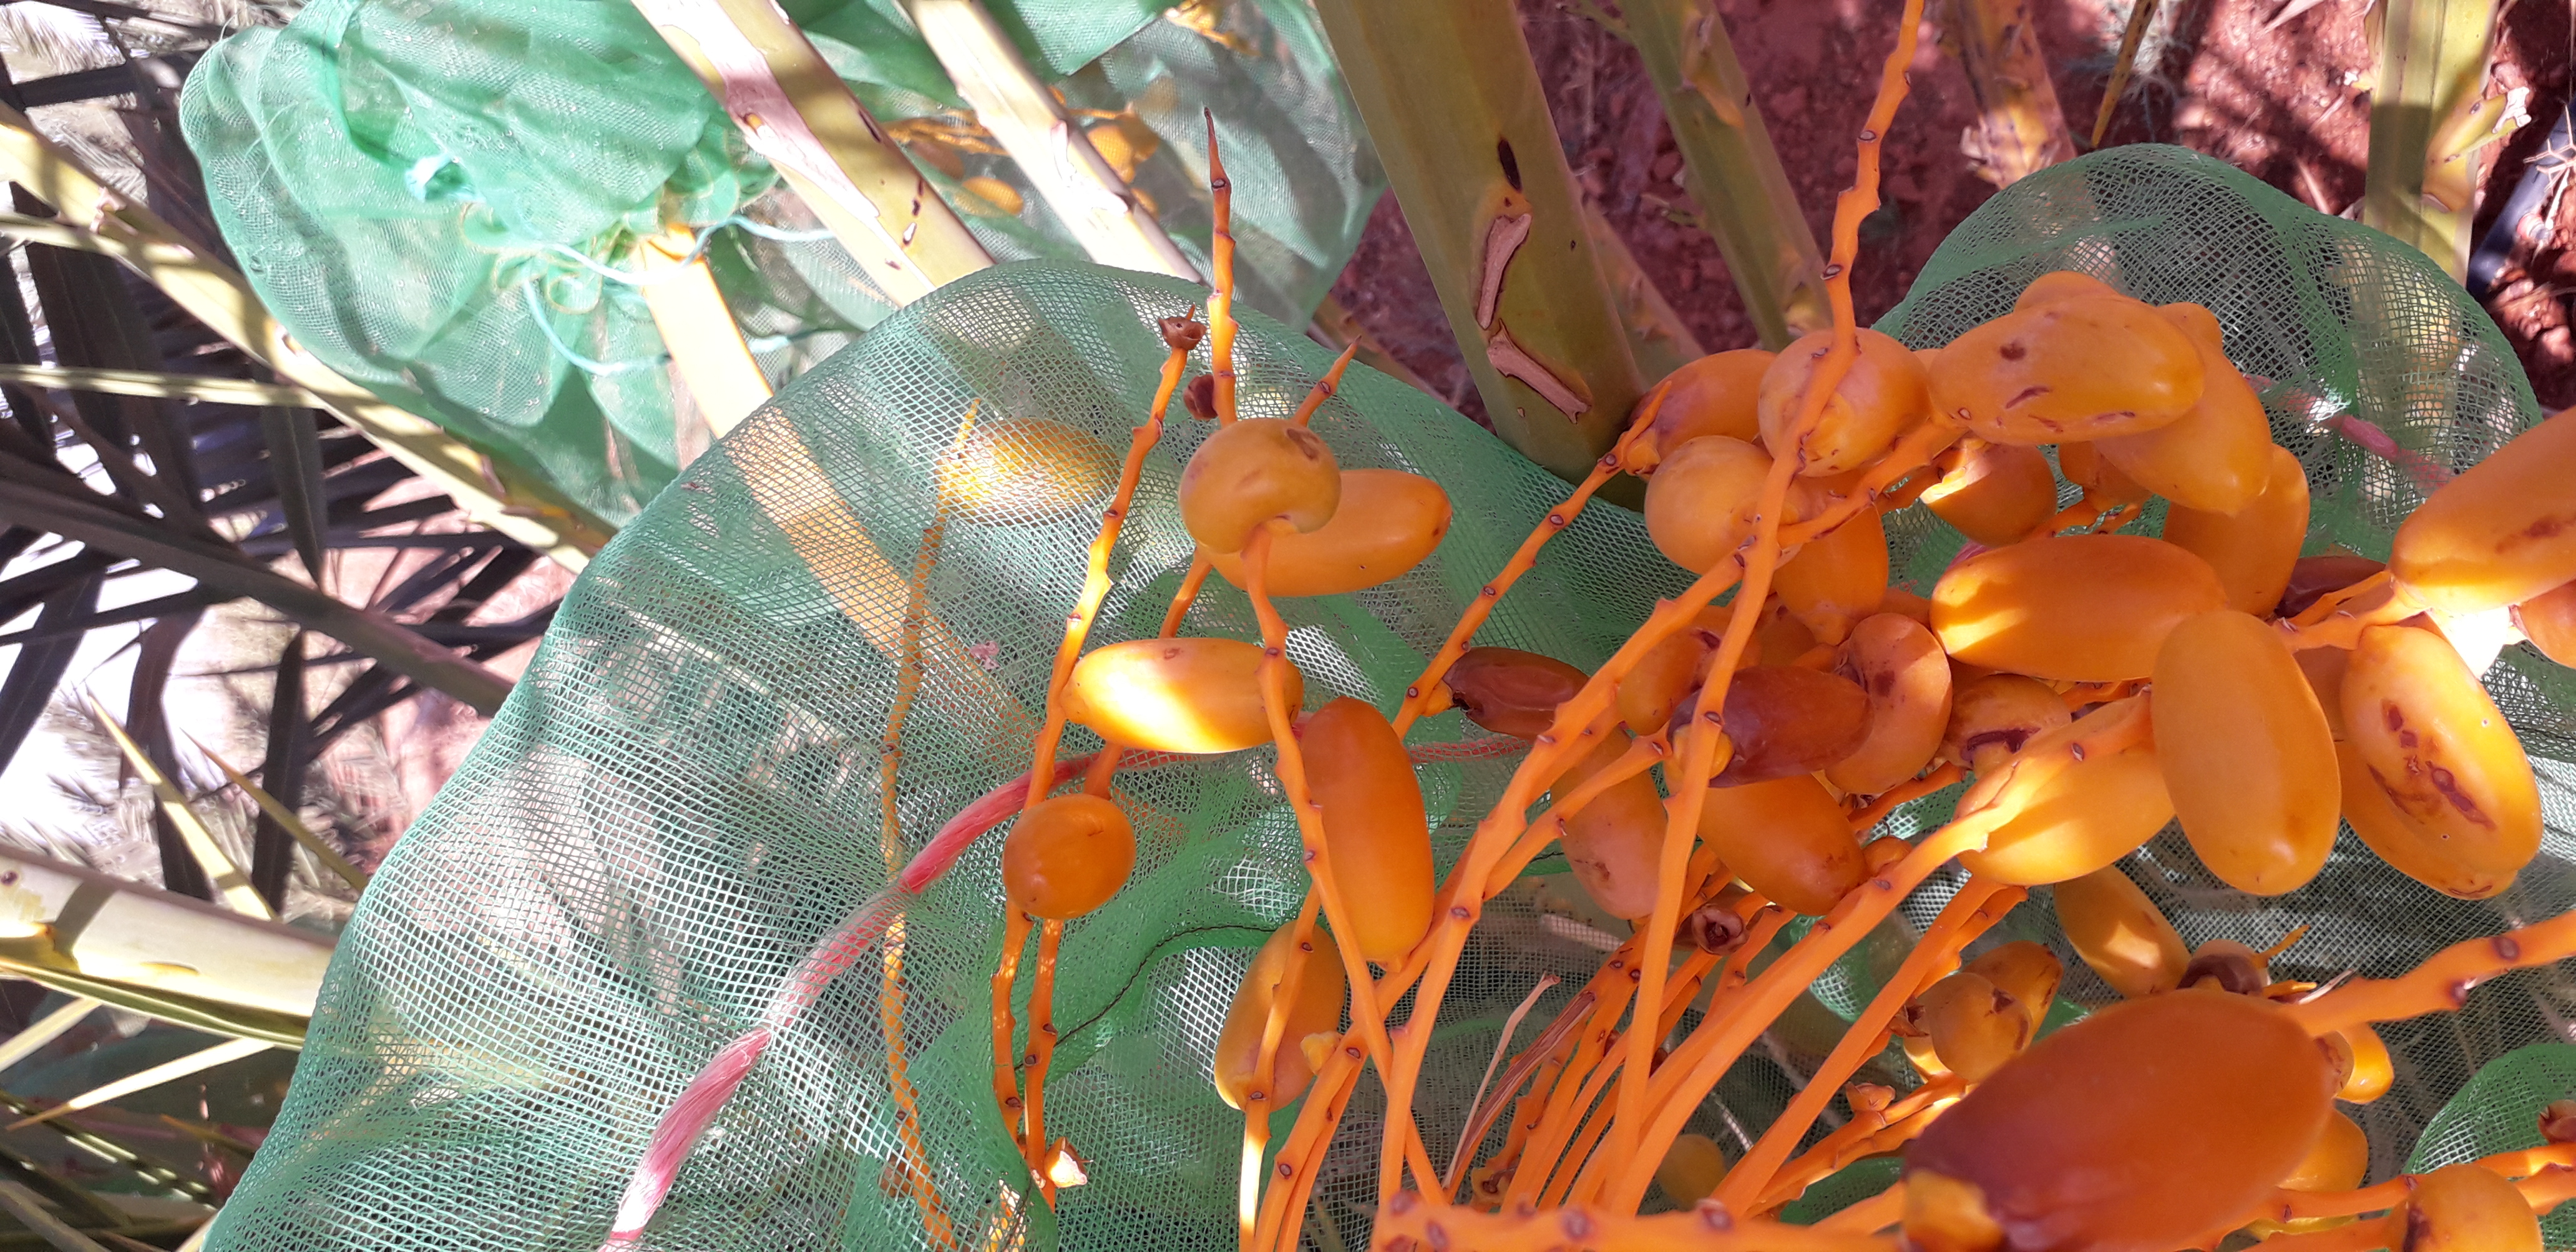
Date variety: kholt